Roydon railway station

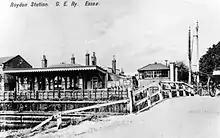
The station circa 1900

The station was designed by Francis Thompson and opened by the Northern and Eastern Railway in 1844. The main station building was abandoned by British Railways in 1978 and remained unoccupied until being converted into a restaurant. The station was given Grade II listed status on 30 April 1971.